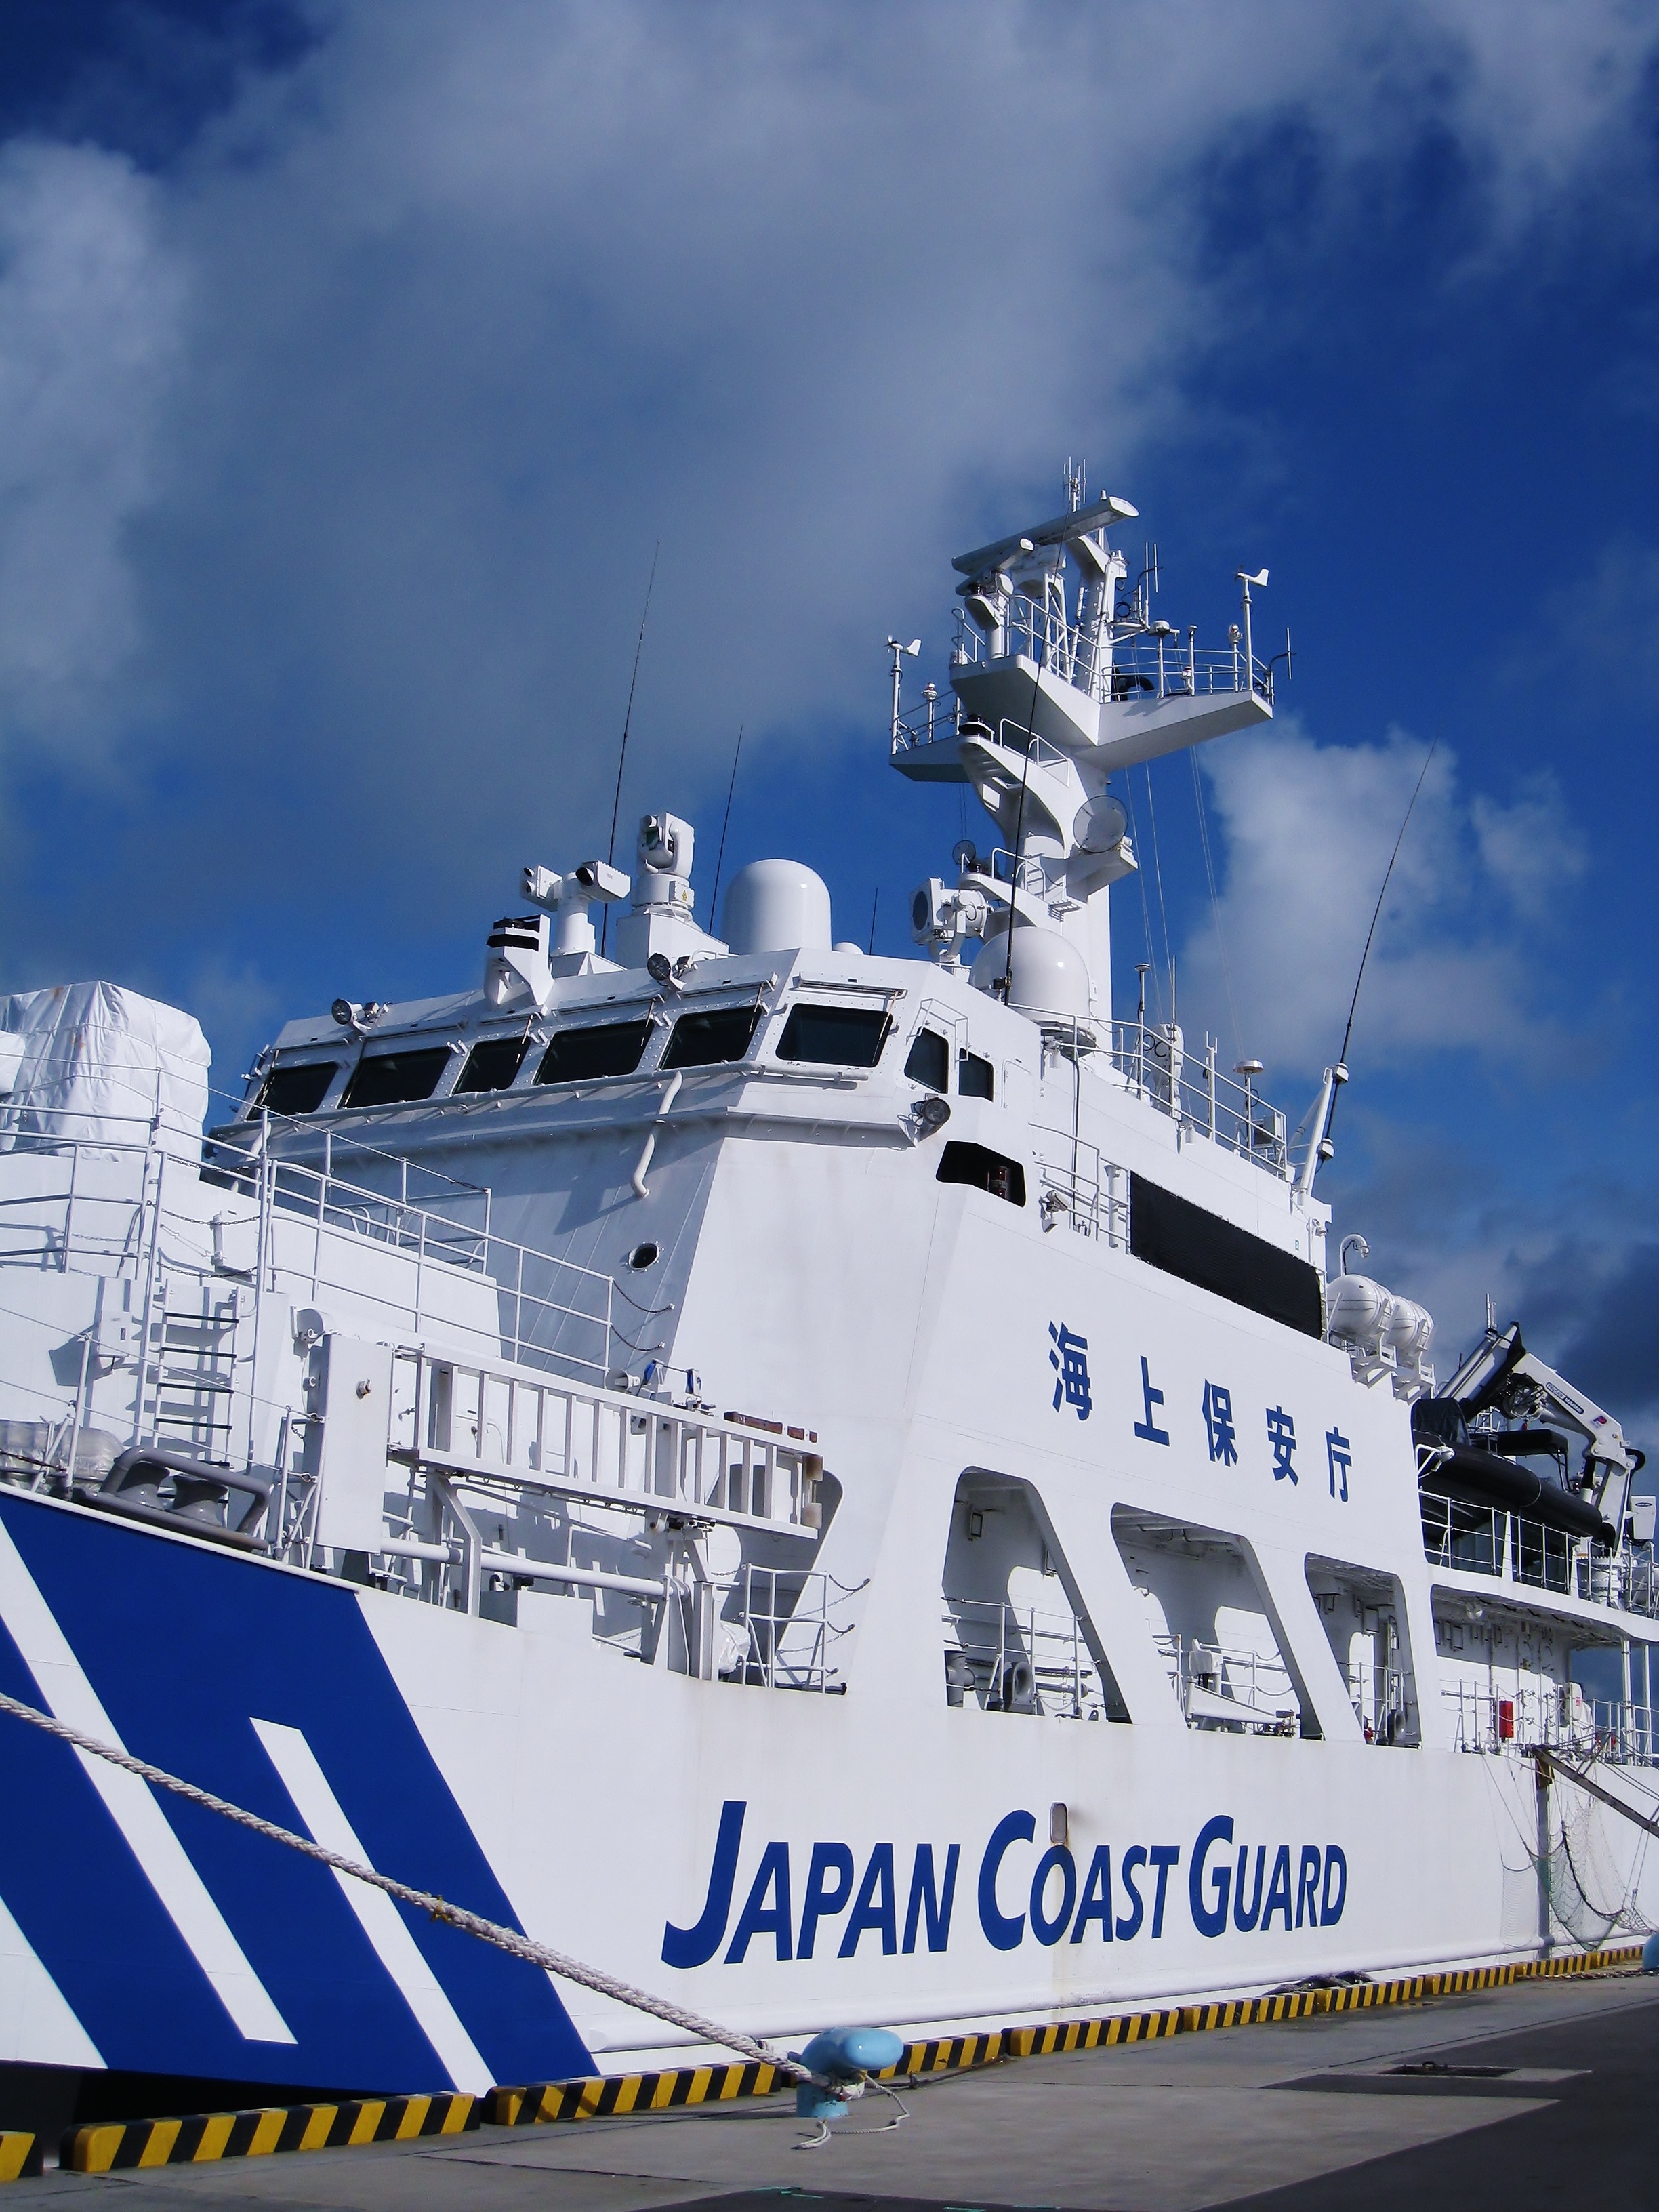
sea, sky, white, boat, ship, vehicle, yacht, port, japan, ferry, navy, watercraft, okinawa, quay, fishing vessel, coast guard, passenger ship, patrol boats, hateruma, senkaku islands, diaoyu, japan coast guard, luxury yacht, freight transport, ishigaki, antomasako, patrol boat